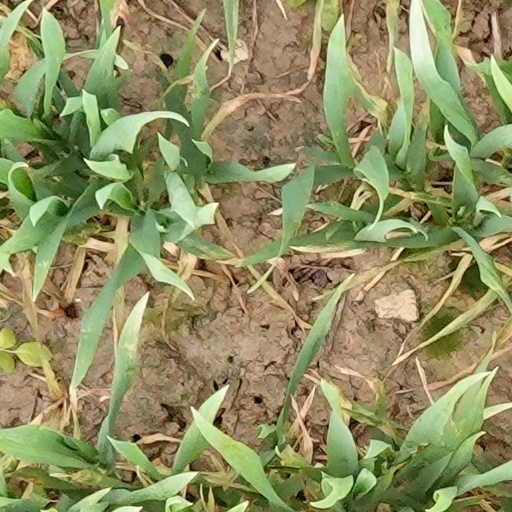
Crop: wheat